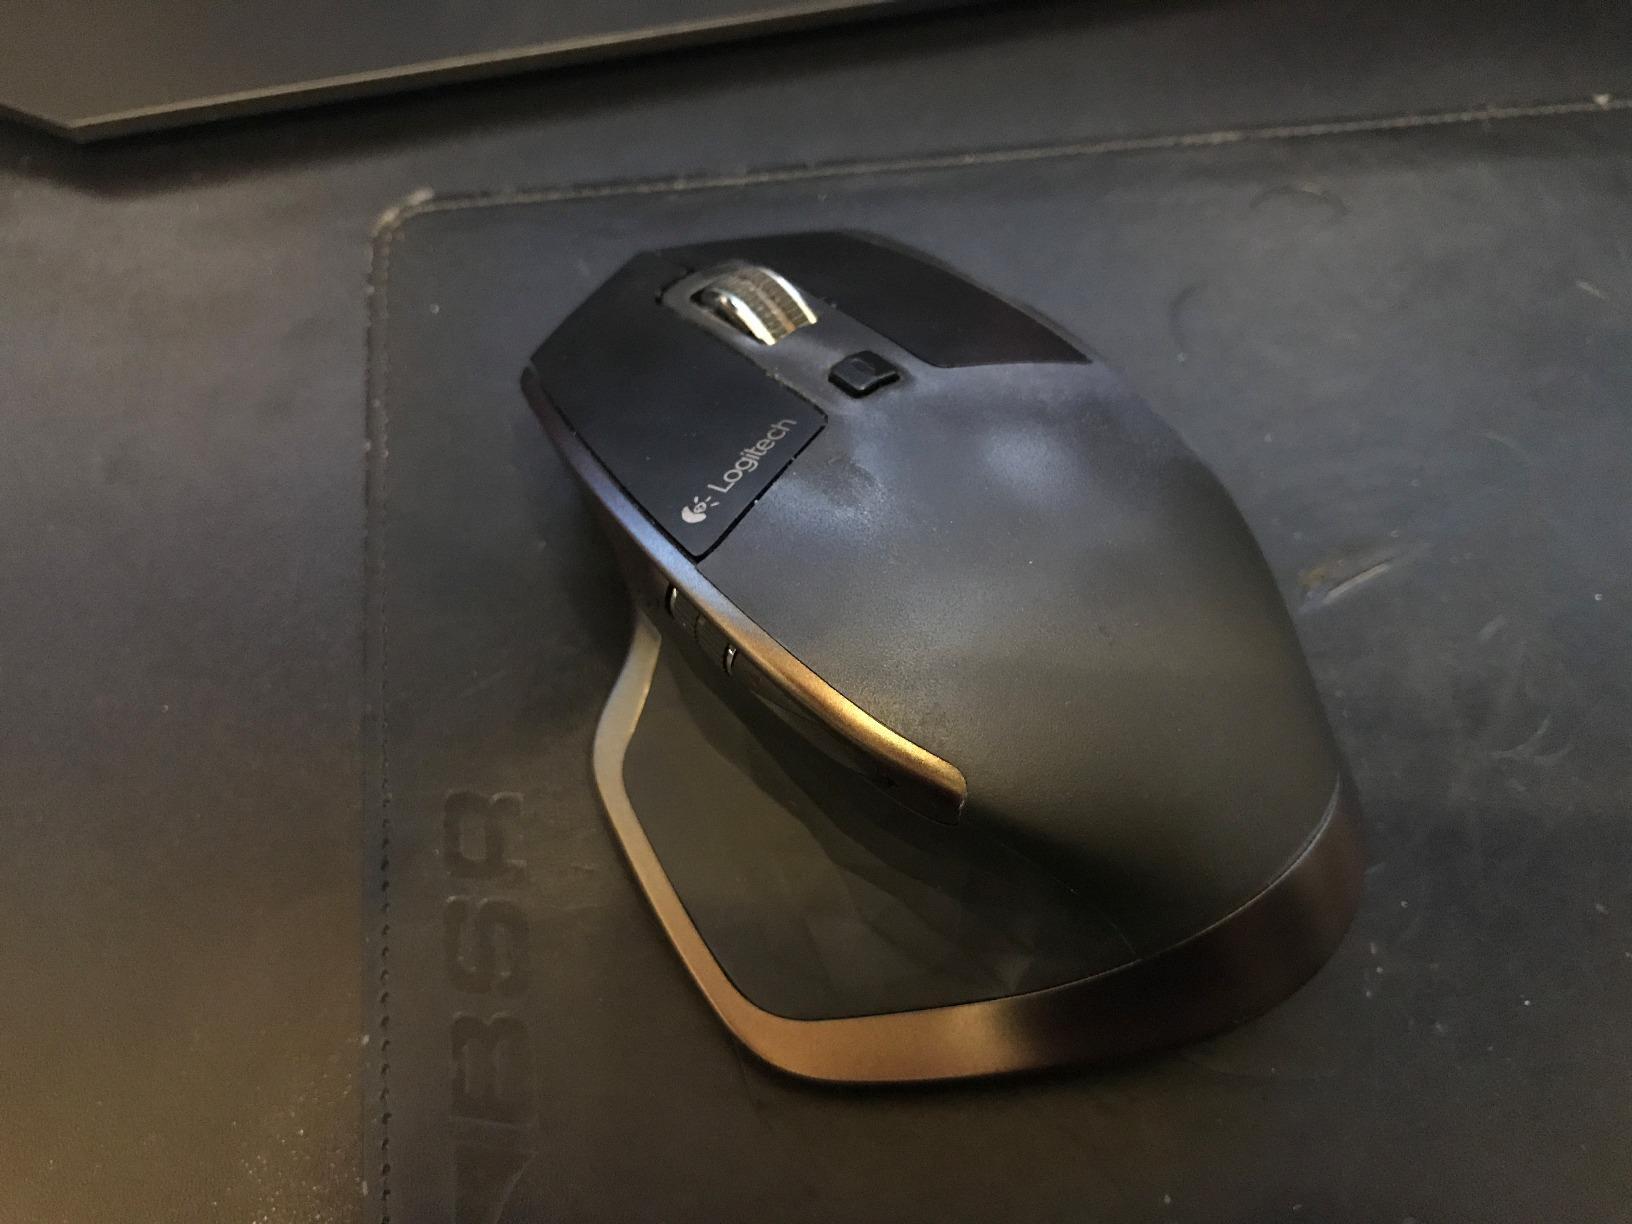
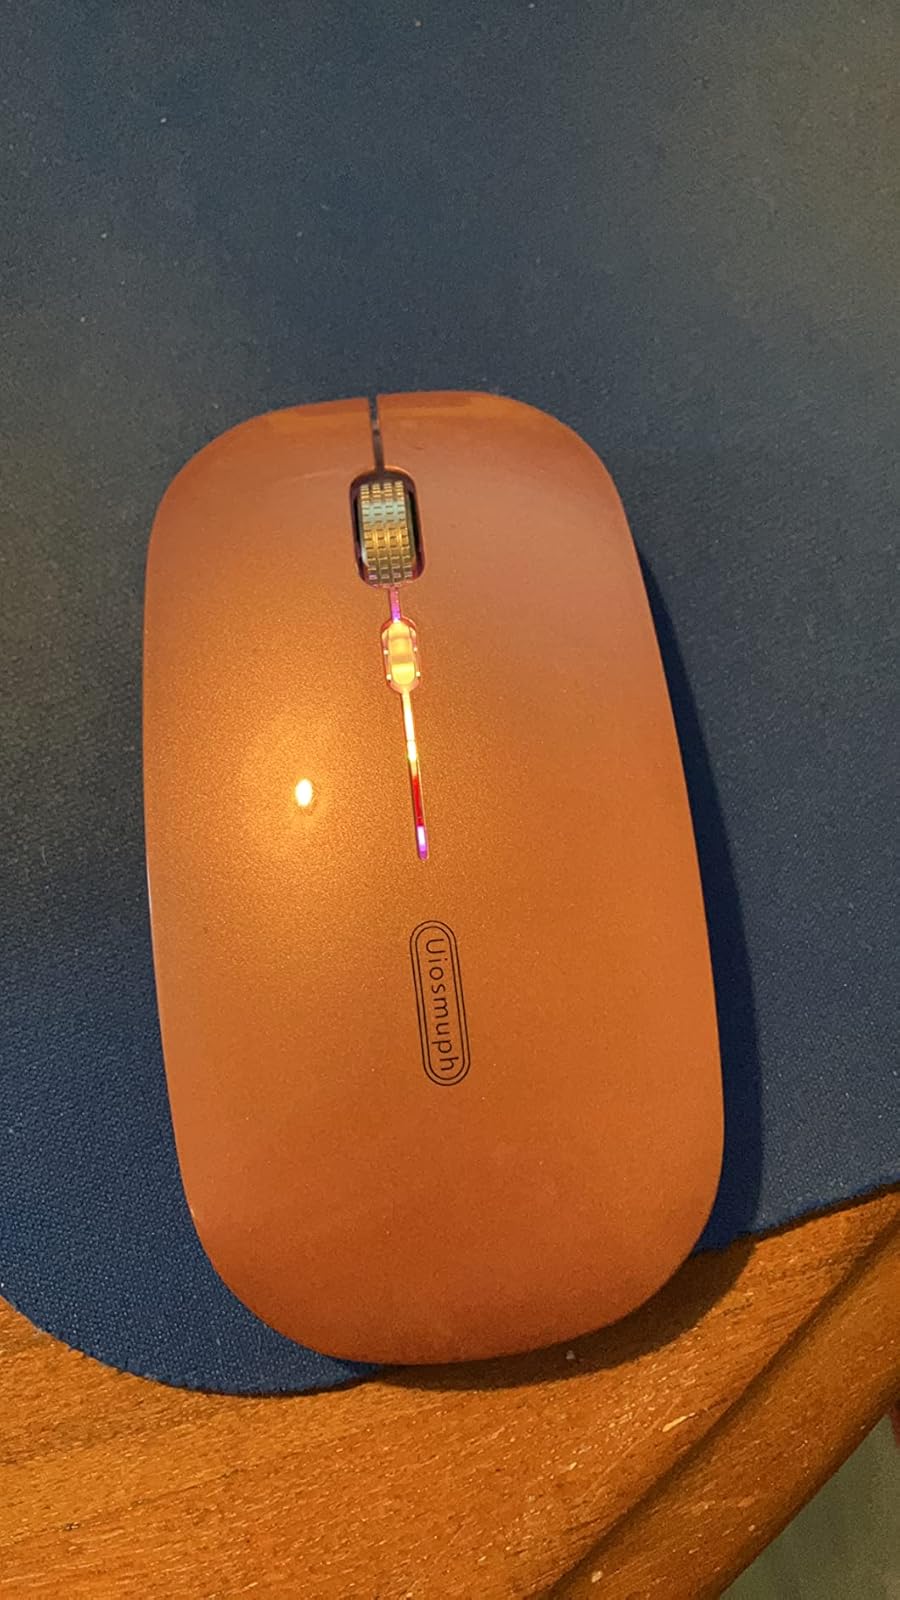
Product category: mouse
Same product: no